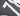
Number: 7